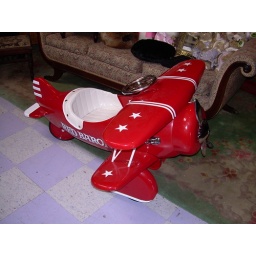
This unusual pedal plane was in the Shop where I work. It sold the first day on the floor